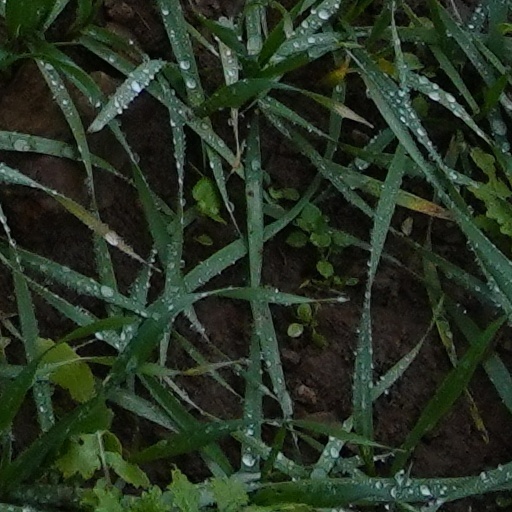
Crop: wheat